Idaho Territory

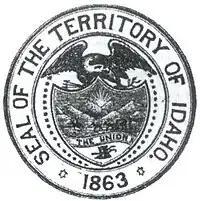
Seal of the Idaho Territory, 1863–1866

The Territory of Idaho was an organized incorporated territory of the United States that existed from March 3, 1863, until July 3, 1890, when the final extent of the territory was admitted to the Union as Idaho.